Icelandic funeral

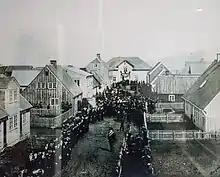
Funeral procession of Jón Sigurdsson in May 1880. He was the leader of the 19th century Icelandic independence movement.

The practice of post mortem photography began in Iceland before the end of the 19th century. From 1900 to 1940 there was a great increase in post mortem photography and funeral procession photography. It is unclear exactly when and how the custom originated. However, it is clear that in Europe and the Nordic countries post mortem photography was practiced at the same time Icelanders were studying photography abroad. In these countries, the practice of post mortem photography dates back many centuries. These funeral procession photographs in Iceland showed that it was common practice for the local population to attend the funeral and wake. After 1940 these types of professional photos and photos of large funeral processions occur less frequently in collections as there was less social involvement in ceremonies of death. The task of photographing the deceased transferred to amateur photographers, relatives, or the general public. Originally the photographs would show the corpse lying in his/her own bed or in the coffin at home during the wake. The body occupies a large amount of the picture frame and flowers or wreaths are placed around the coffin or on the chest of the deceased.